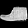
Label: Ankle boot